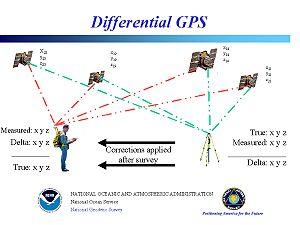
Le GPS différentiel est une amélioration du GPS permettant de passer d'une précision de 15 mètres à 1-3 cm avec les meilleurs implémentations. Il utilise un réseau de stations fixes de référence qui transmet l’écart entre les positions indiquées par les satellites et leurs positions réelles connues. En fait le récepteur reçoit la différence entre les pseudo-distances mesurées par les satellites et les véritables pseudo-distances et peut ainsi corriger ses mesures de positions.